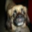
Label: dog